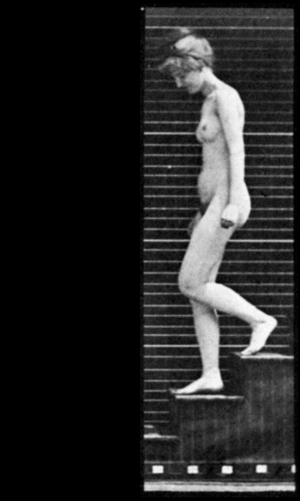
Nu descendant un escalier nᵒ 2 est un tableau de Marcel Duchamp peint en janvier 1912. Il fit scandale lors de son exposition à l'Armory Show de New York en février-mars 1913, mais consacra la gloire de Marcel Duchamp et marqua le début de l'art moderne aux États-Unis.